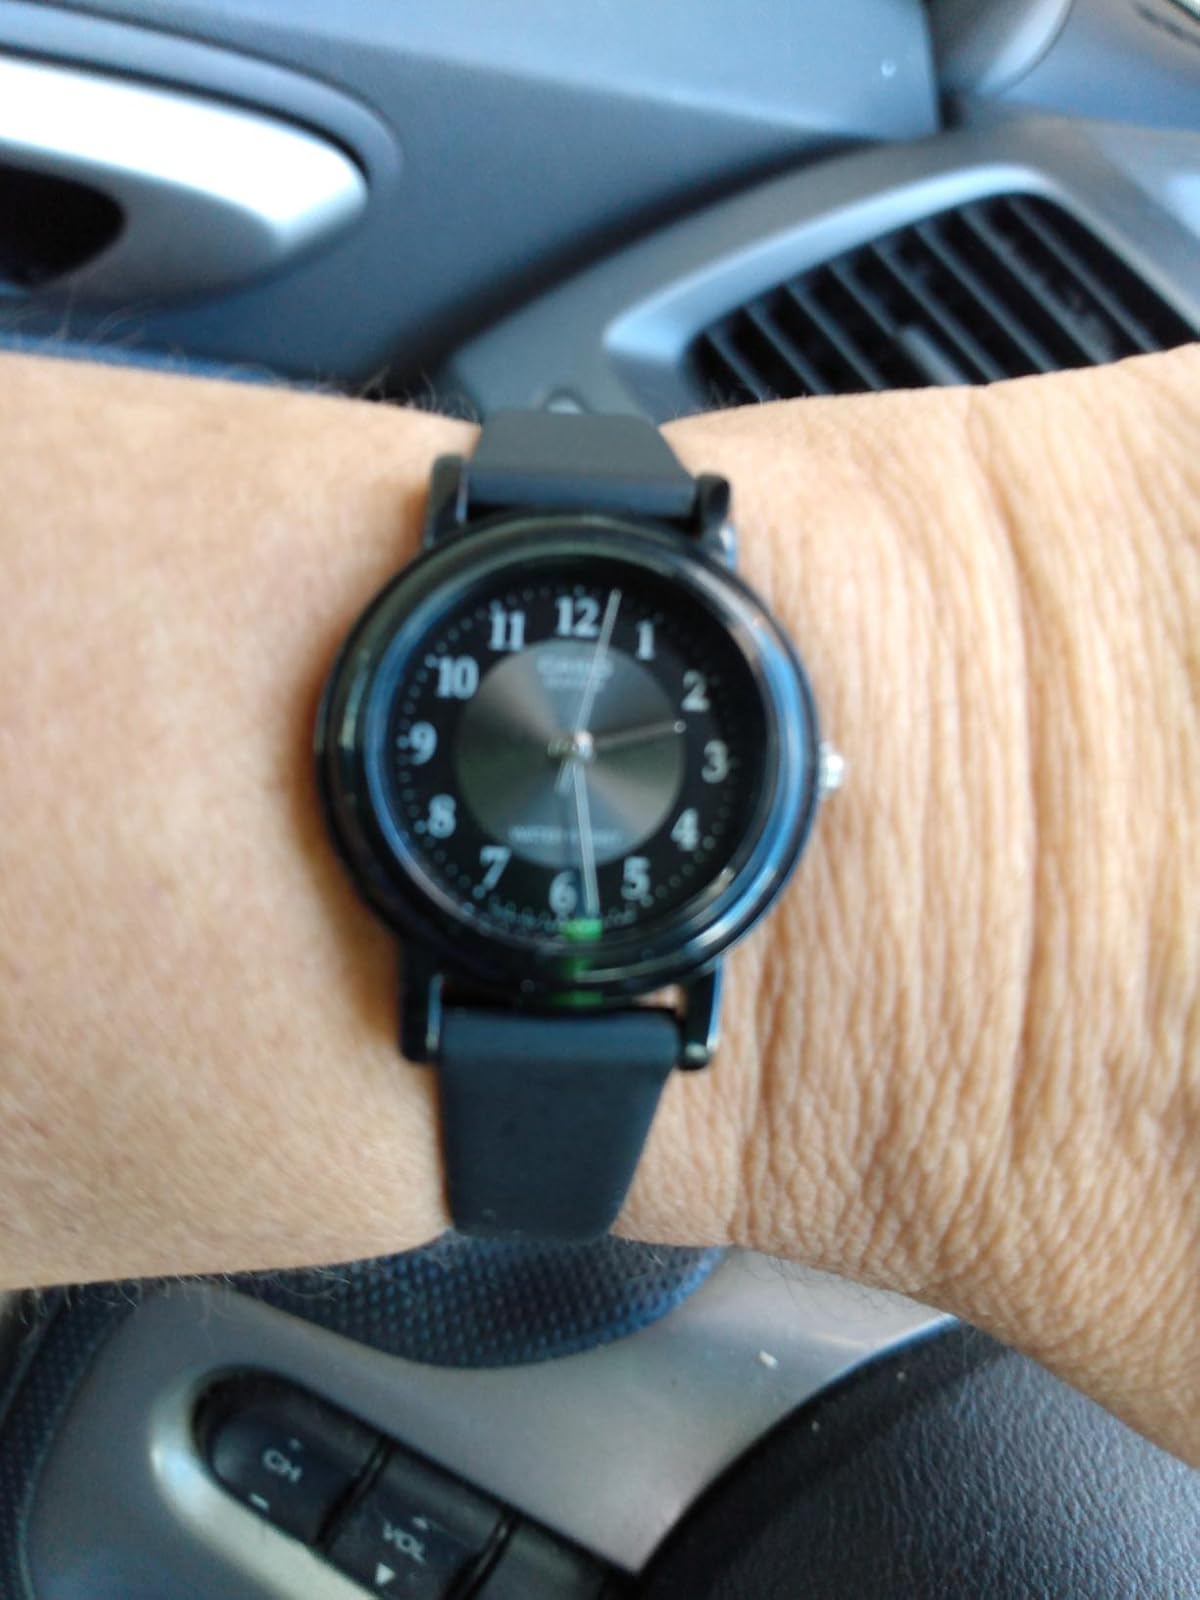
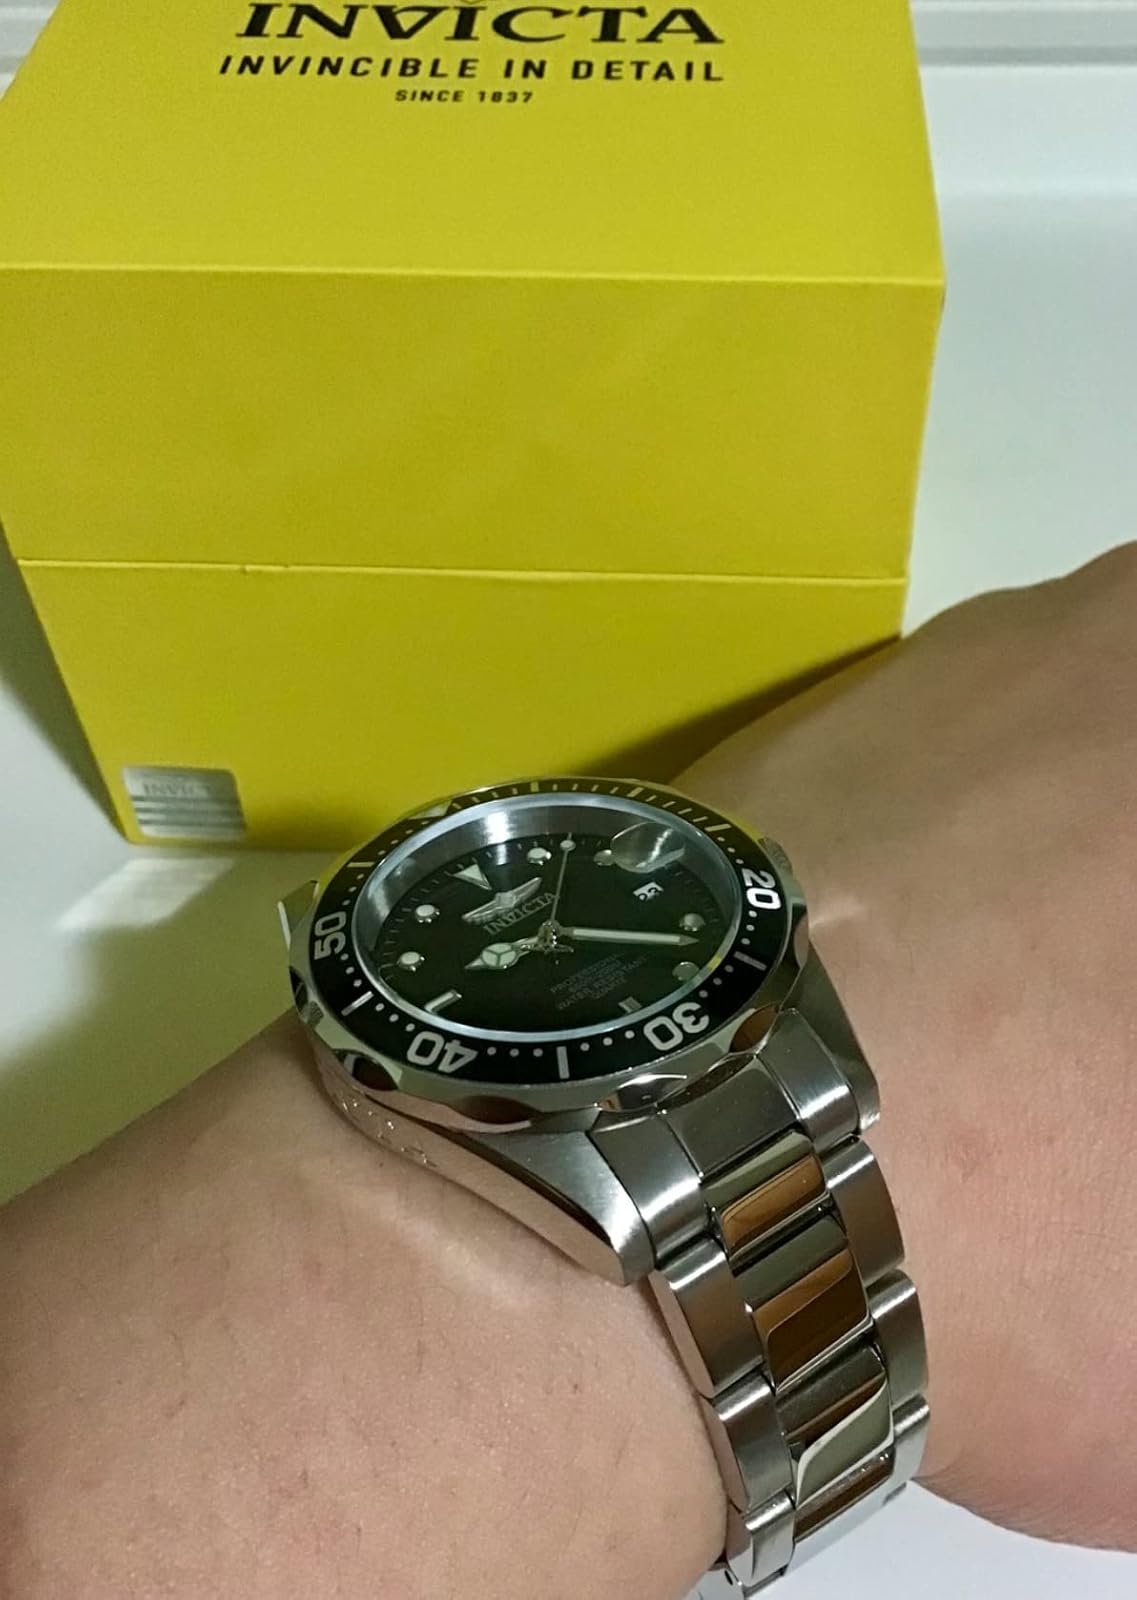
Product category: accessories_watch
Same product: no